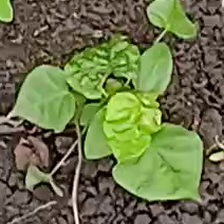
Weed species: Obscure_morning _glory(Ipomoea obscura)